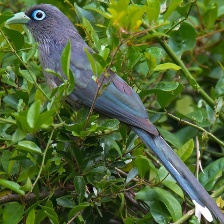
Species: BLUE MALKOHA
Scientific name: CEUTHMOCHARES AEREUS